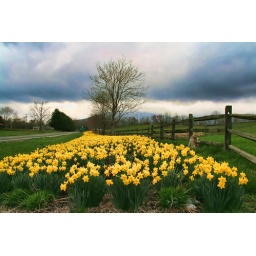
Thousands of daffodils, in a bed extending over a quarter of a mile, along a fence on a farm in Bedford County, Virginia.